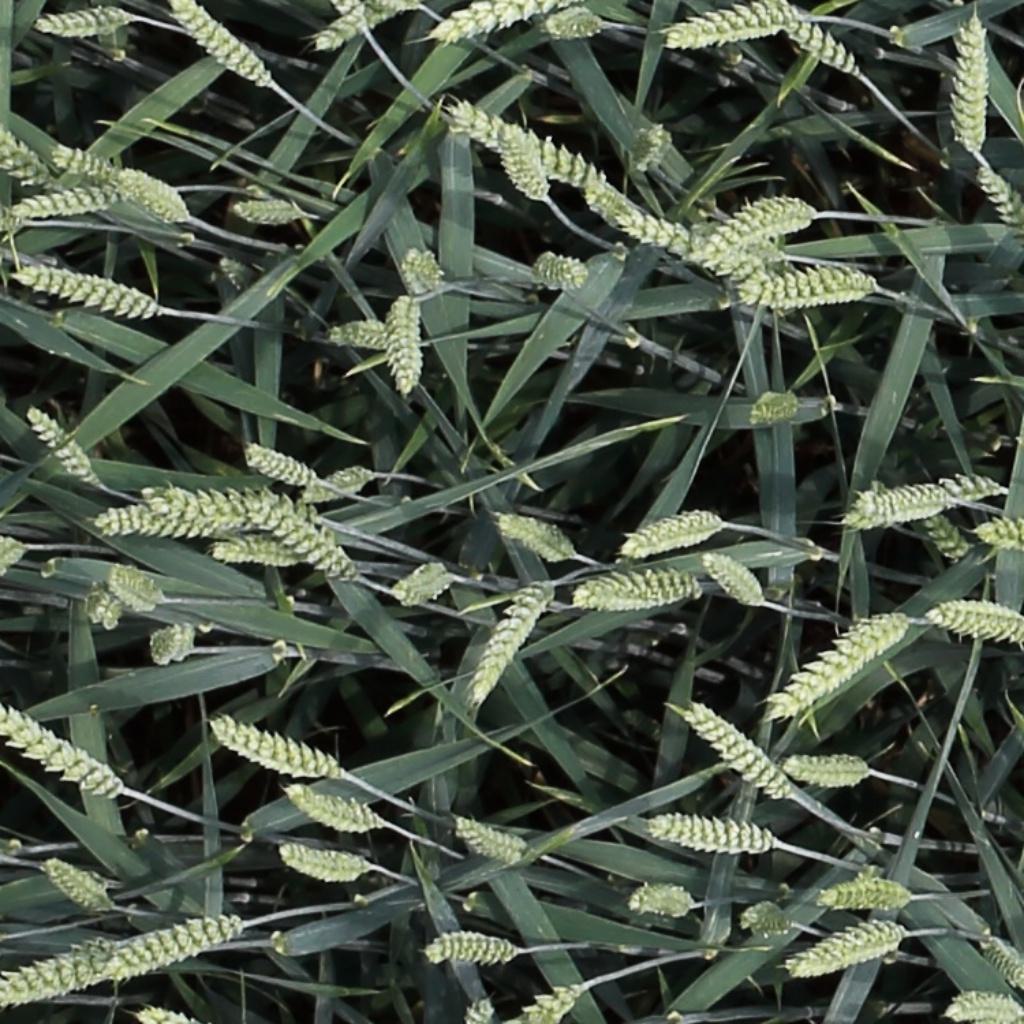
Country: Switzerland
Location: Usask
Wheat development stage: Filling